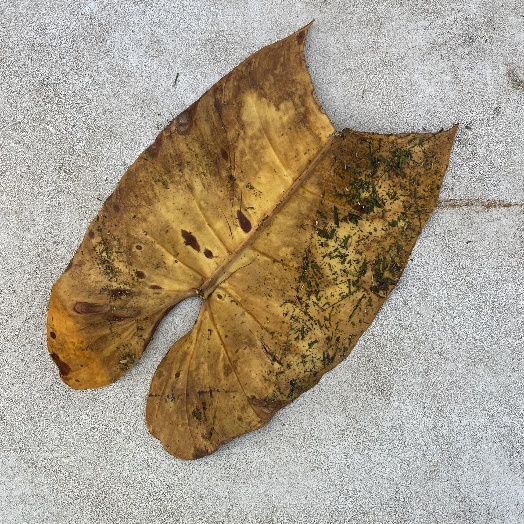
Label: Vegetation